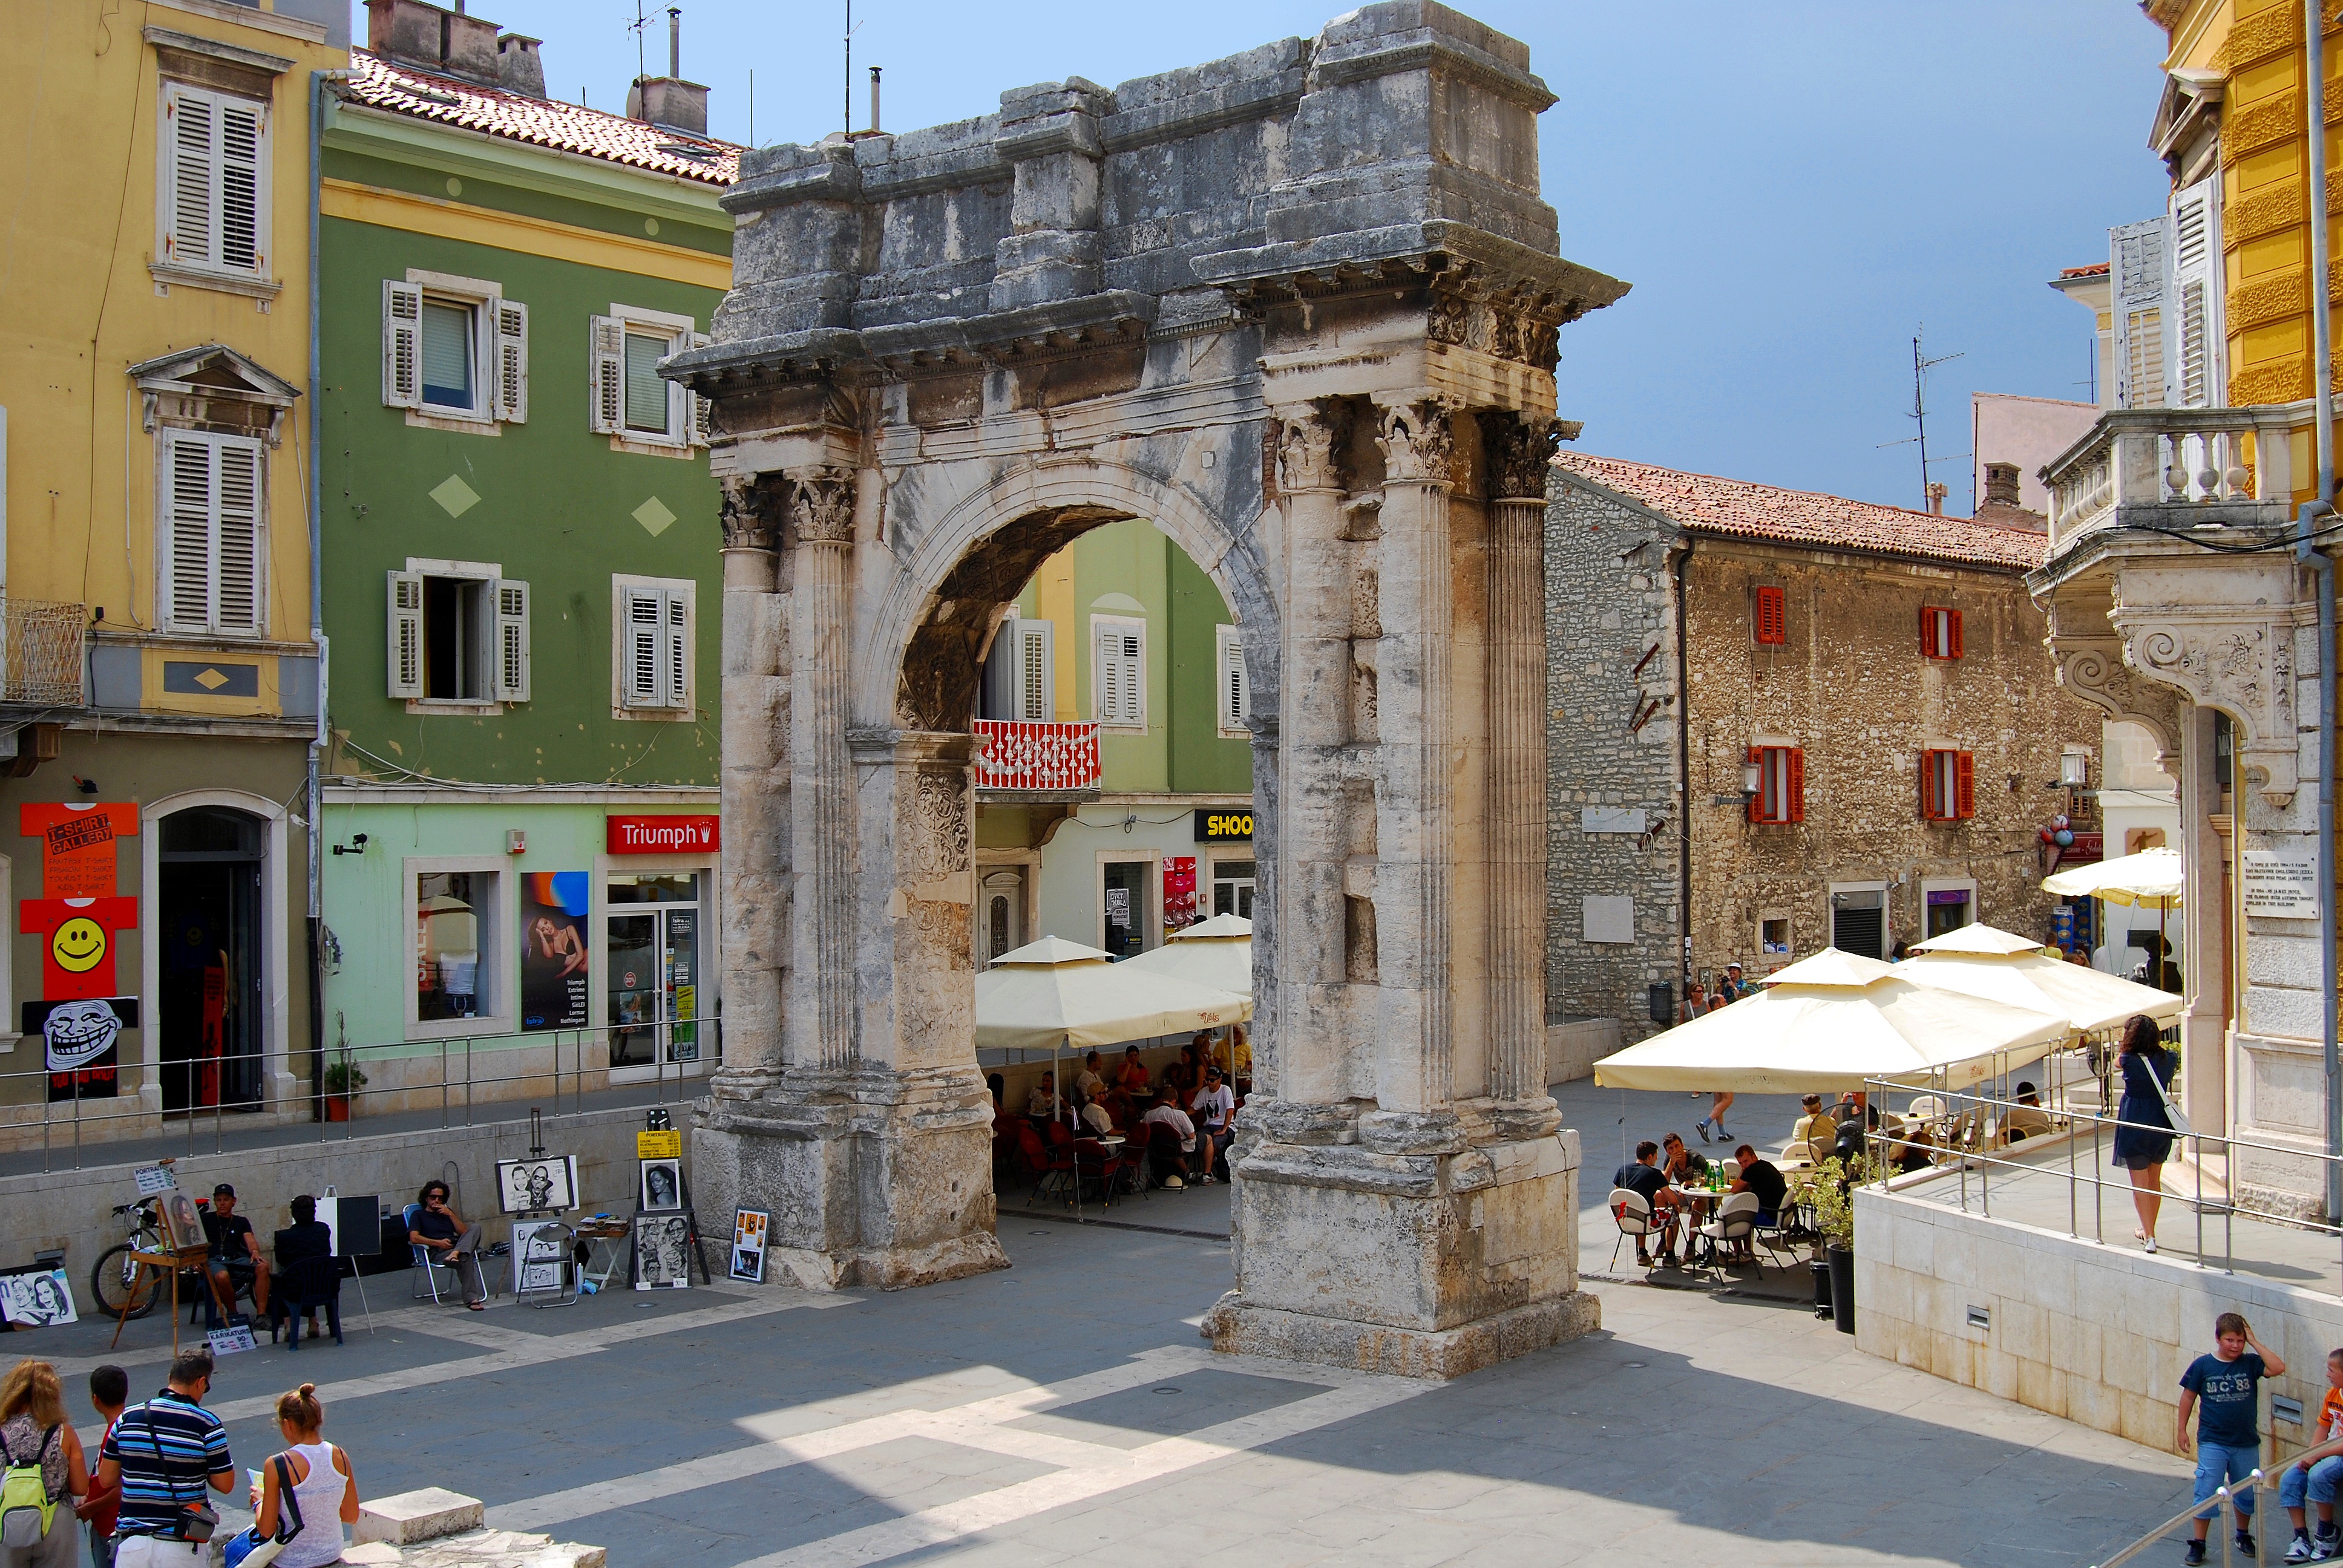
architecture, people, street, town, palace, city, summer, vacation, travel, relax, color, plaza, landmark, facade, tourism, croatia, buildings, houses, town square, vacations, neighbourhood, facades, pula, the window, ancient history, human settlement, arch sergius